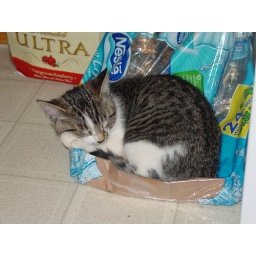
Five asleep in the water box bed!